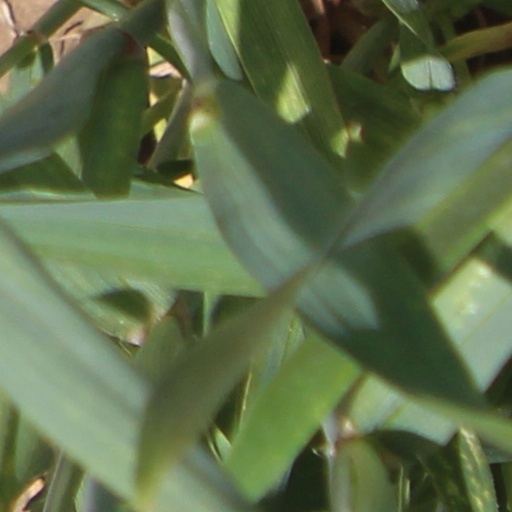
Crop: wheat